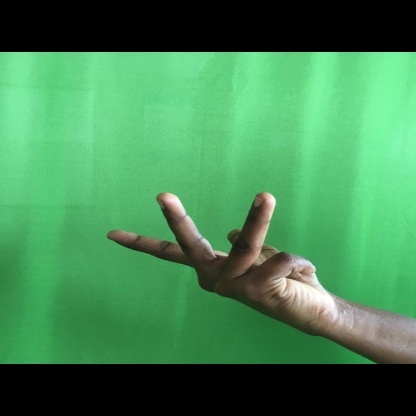
Mudra: Alapadmam